Raadi Manor

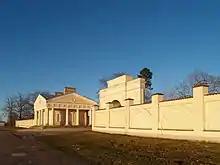
Manor wall and gatehouse

Ernst's father died in Florence in 1904. After his death his art collection was moved back to Estonia where it was combined with his family's collection at Raadi Manor.